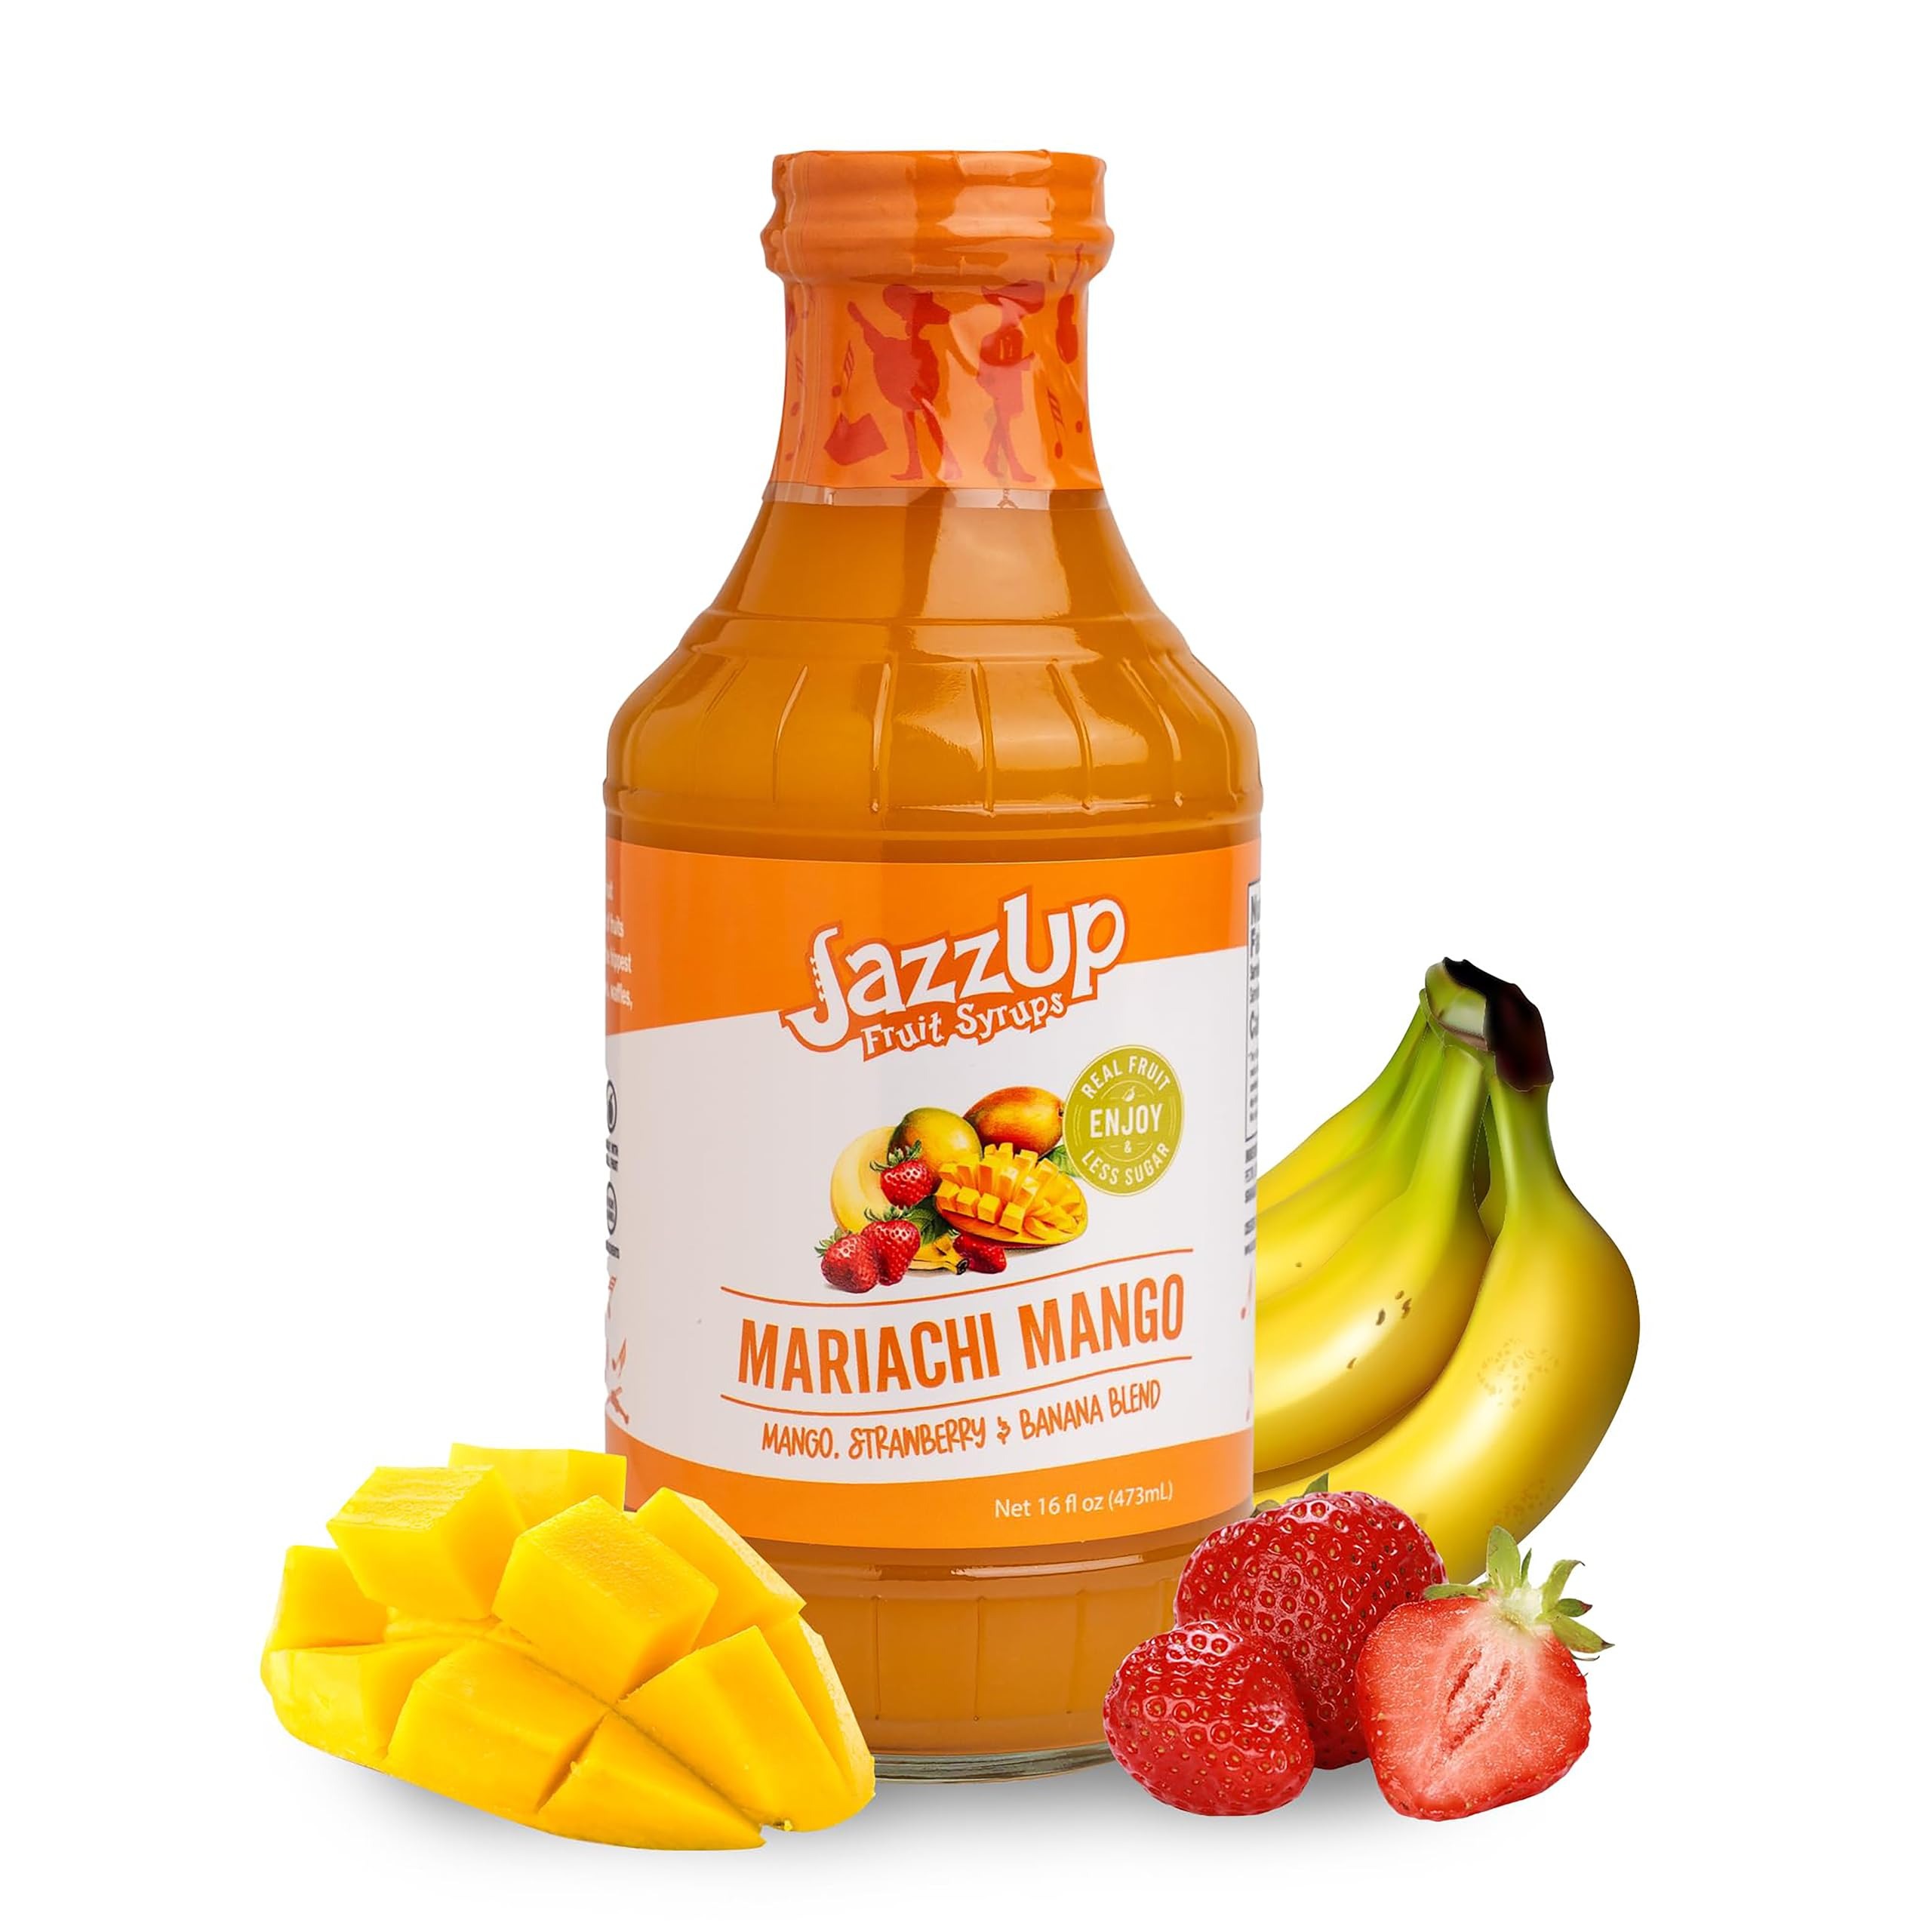
Item Name: JazzUp® Mariachi Mango Real Fruit Syrup for Non-Alcoholic Drink Mixing, Pancakes and Desserts - 16 fl oz (Real Fruit: Mangoes, Strawberries and Banana)
Bullet Point 1: Real Fruit
Bullet Point 2: 50% Less Sugar than Maple Syrup
Bullet Point 3: Makes Fun Drinks
Bullet Point 4: Perfect for Pancakes, Waffles, French Toast, and Crepes
Product Description: Introducing our Mariachi Mango Syrup, infused with the vibrant spirit of a mariachi band! Get ready to shake your taste buds to the rhythm of tropical delight. Crafted from hand-picked, sun-drenched mangoes, and accented with strawberry and banana purees, these syrups are like a fiesta in a bottle. Just like a lively mariachi band, each drop of our Mariachi Mango Syrup bursts with zestful flavors, combining the sweetness of mangoes with a tangy fiesta twist. These syrups are the perfect accompaniment to elevate your breakfast experience. Add bright fruity flavor to your waffles, crepes, pancakes and french toast. So, grab your sombrero, summon the mariachi band, and let the mango fiesta begin with our lively and festive Mariachi Mango Syrup! Olé!
Value: 16.0
Unit: Fl Oz

Price: 11.99